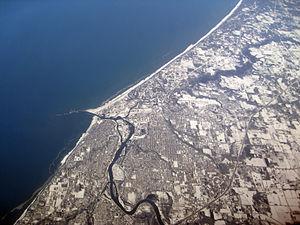
Benton Harbor est une ville du comté de Berrien dans l'état du Michigan aux États-Unis, sur la côte est du lac Michigan, face à Chicago.